Ogyū Station

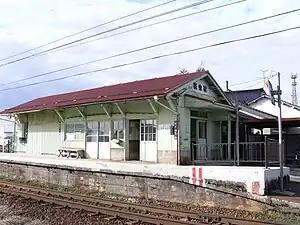
Ogyū Station in April 2009

is a railway station in the city of Kurobe, Toyama, Japan, operated by the private railway operator Toyama Chihō Railway.